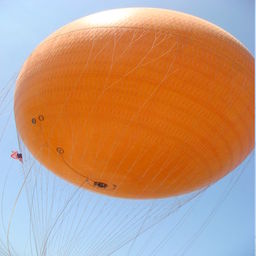
Label: peels